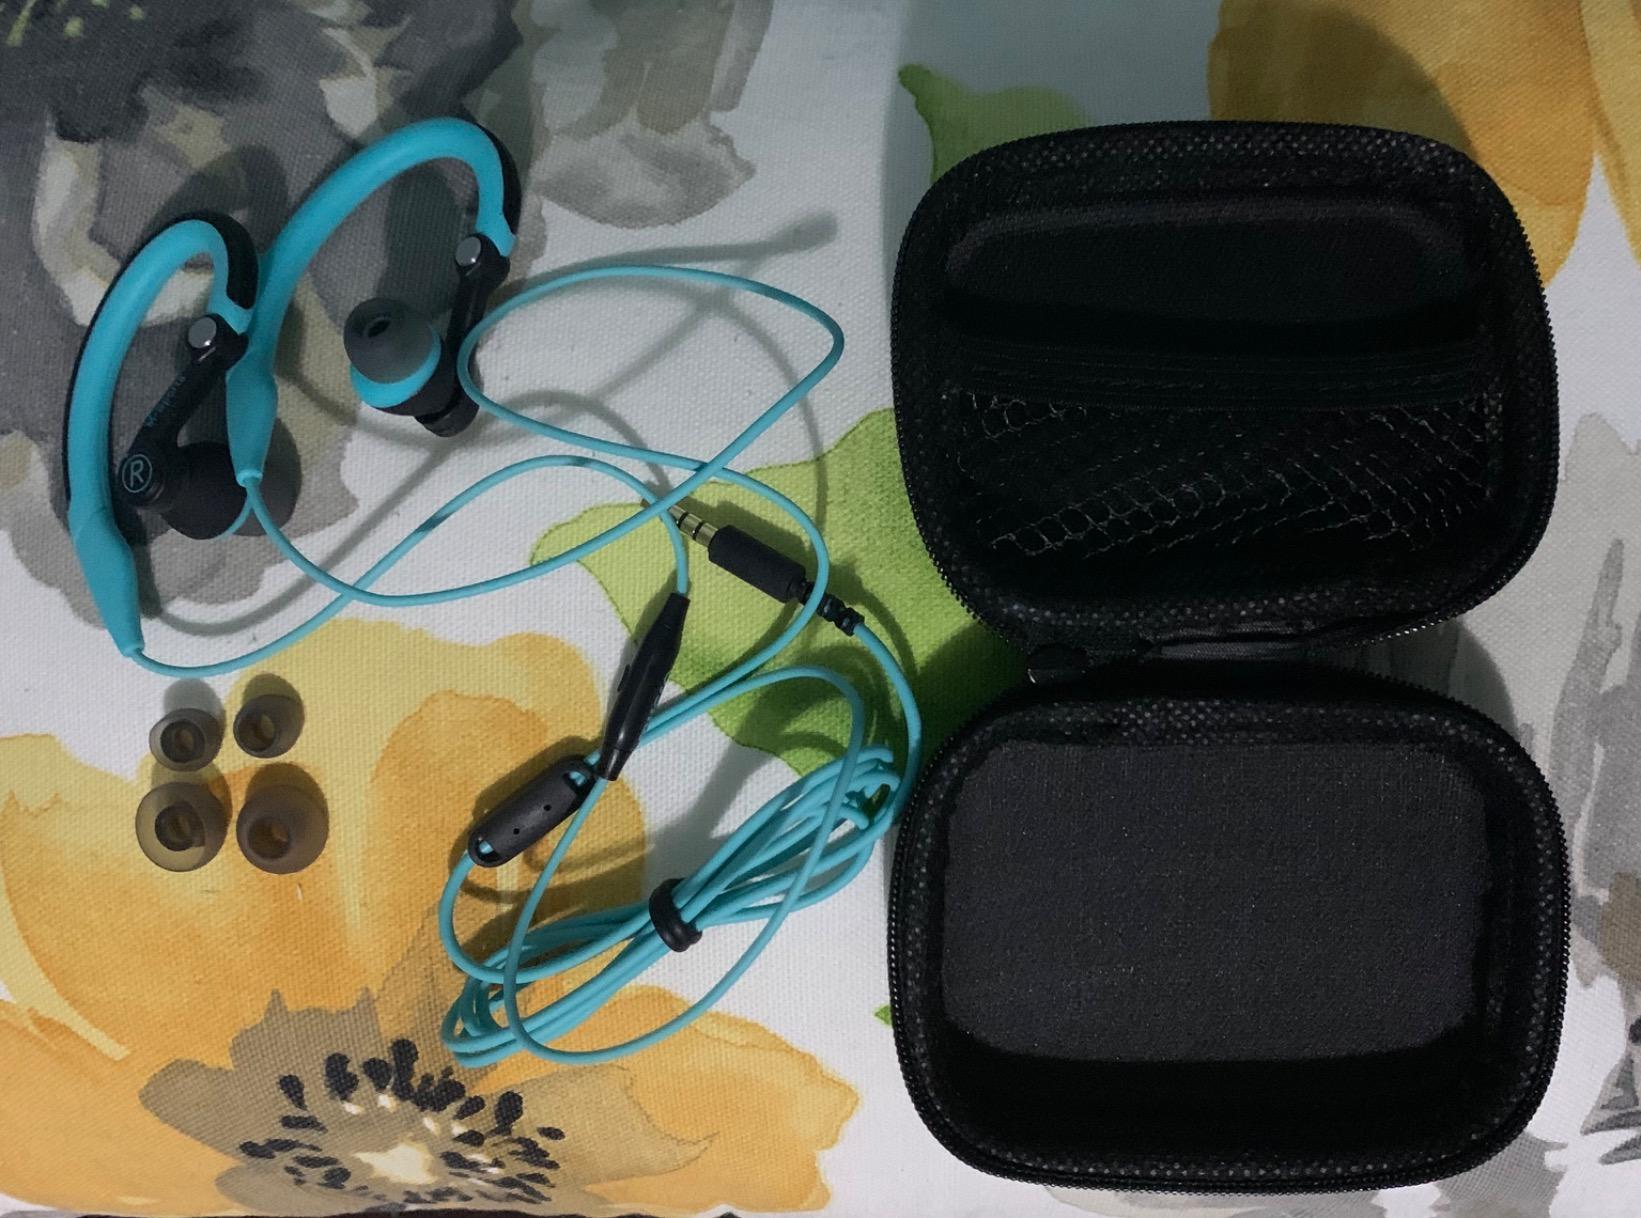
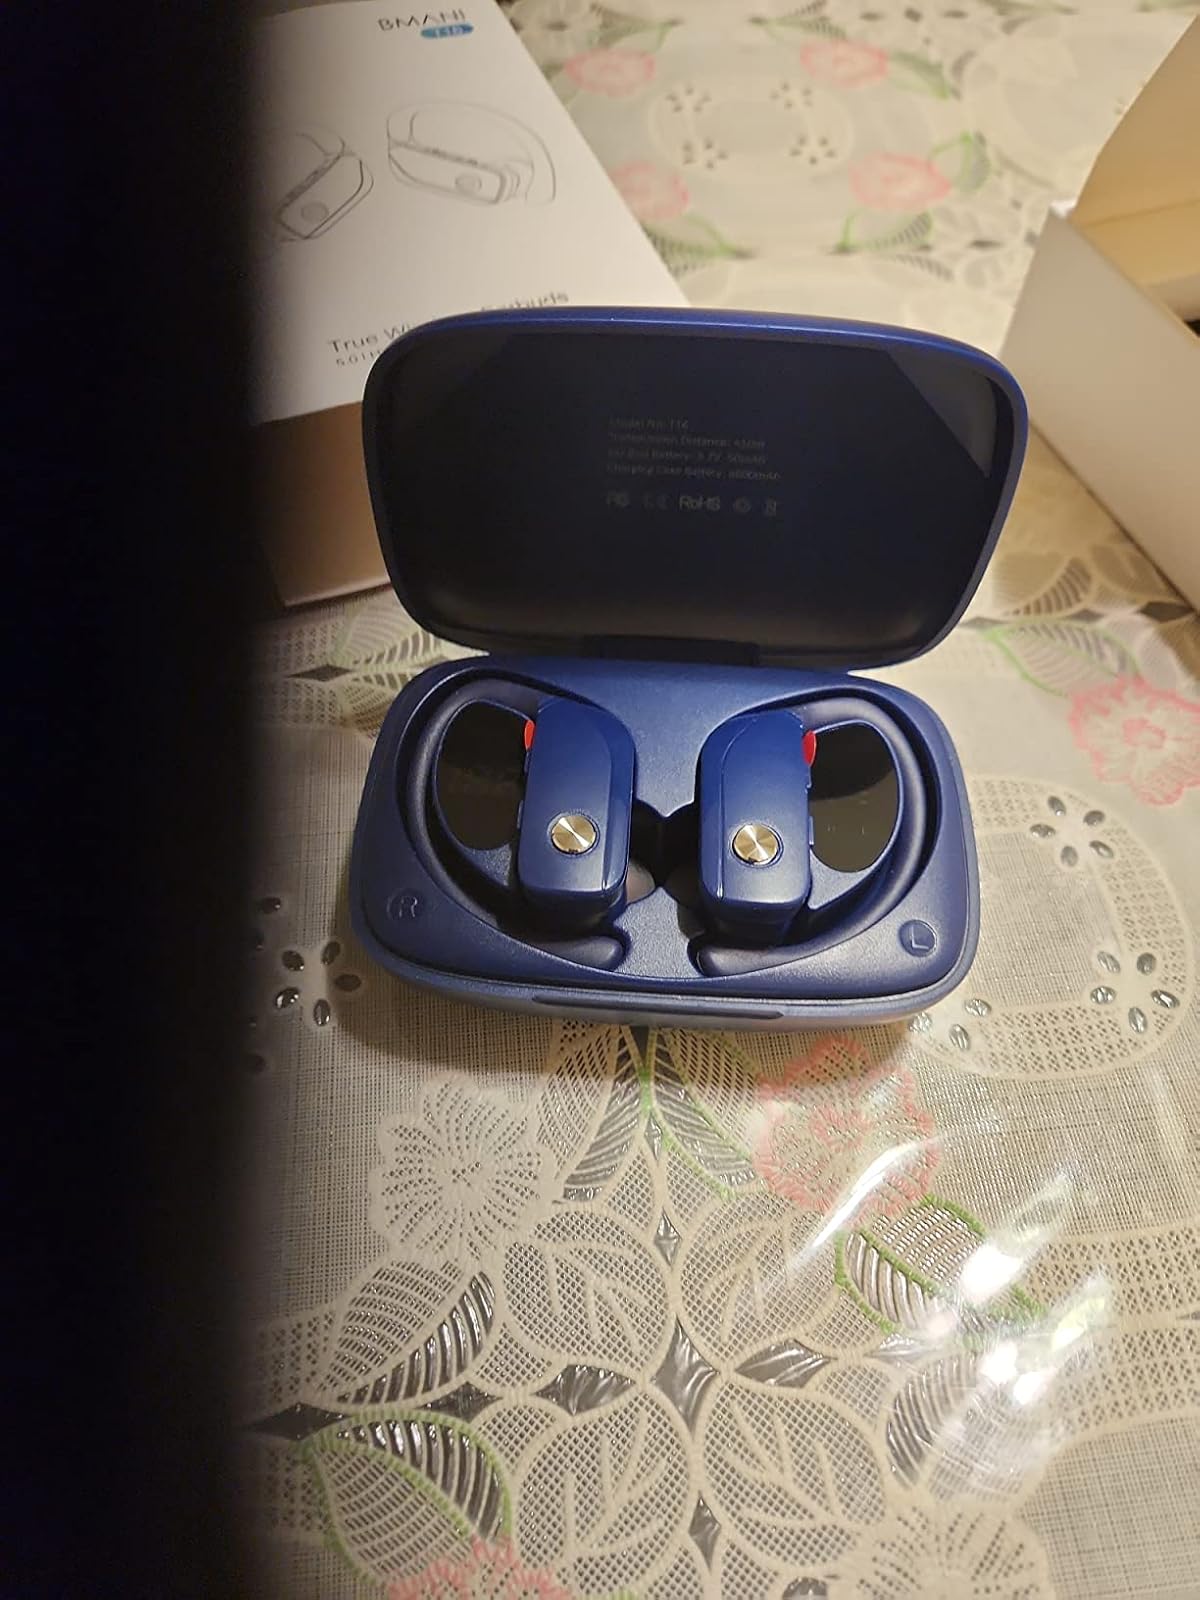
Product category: earbuds
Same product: no